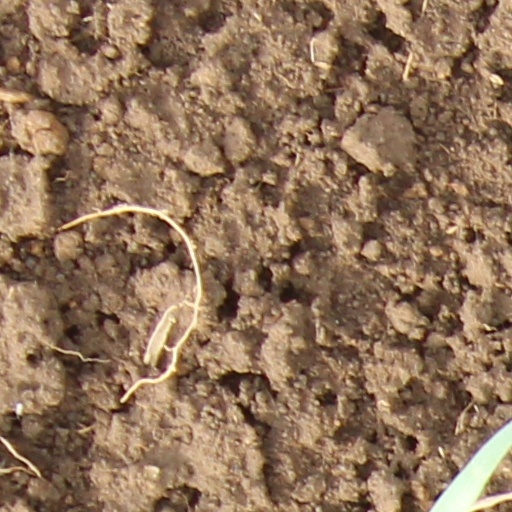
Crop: wheat